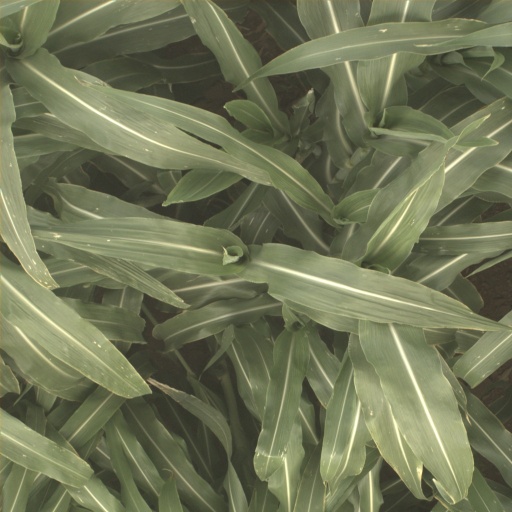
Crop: sorghum